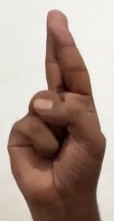
ASL sign: R